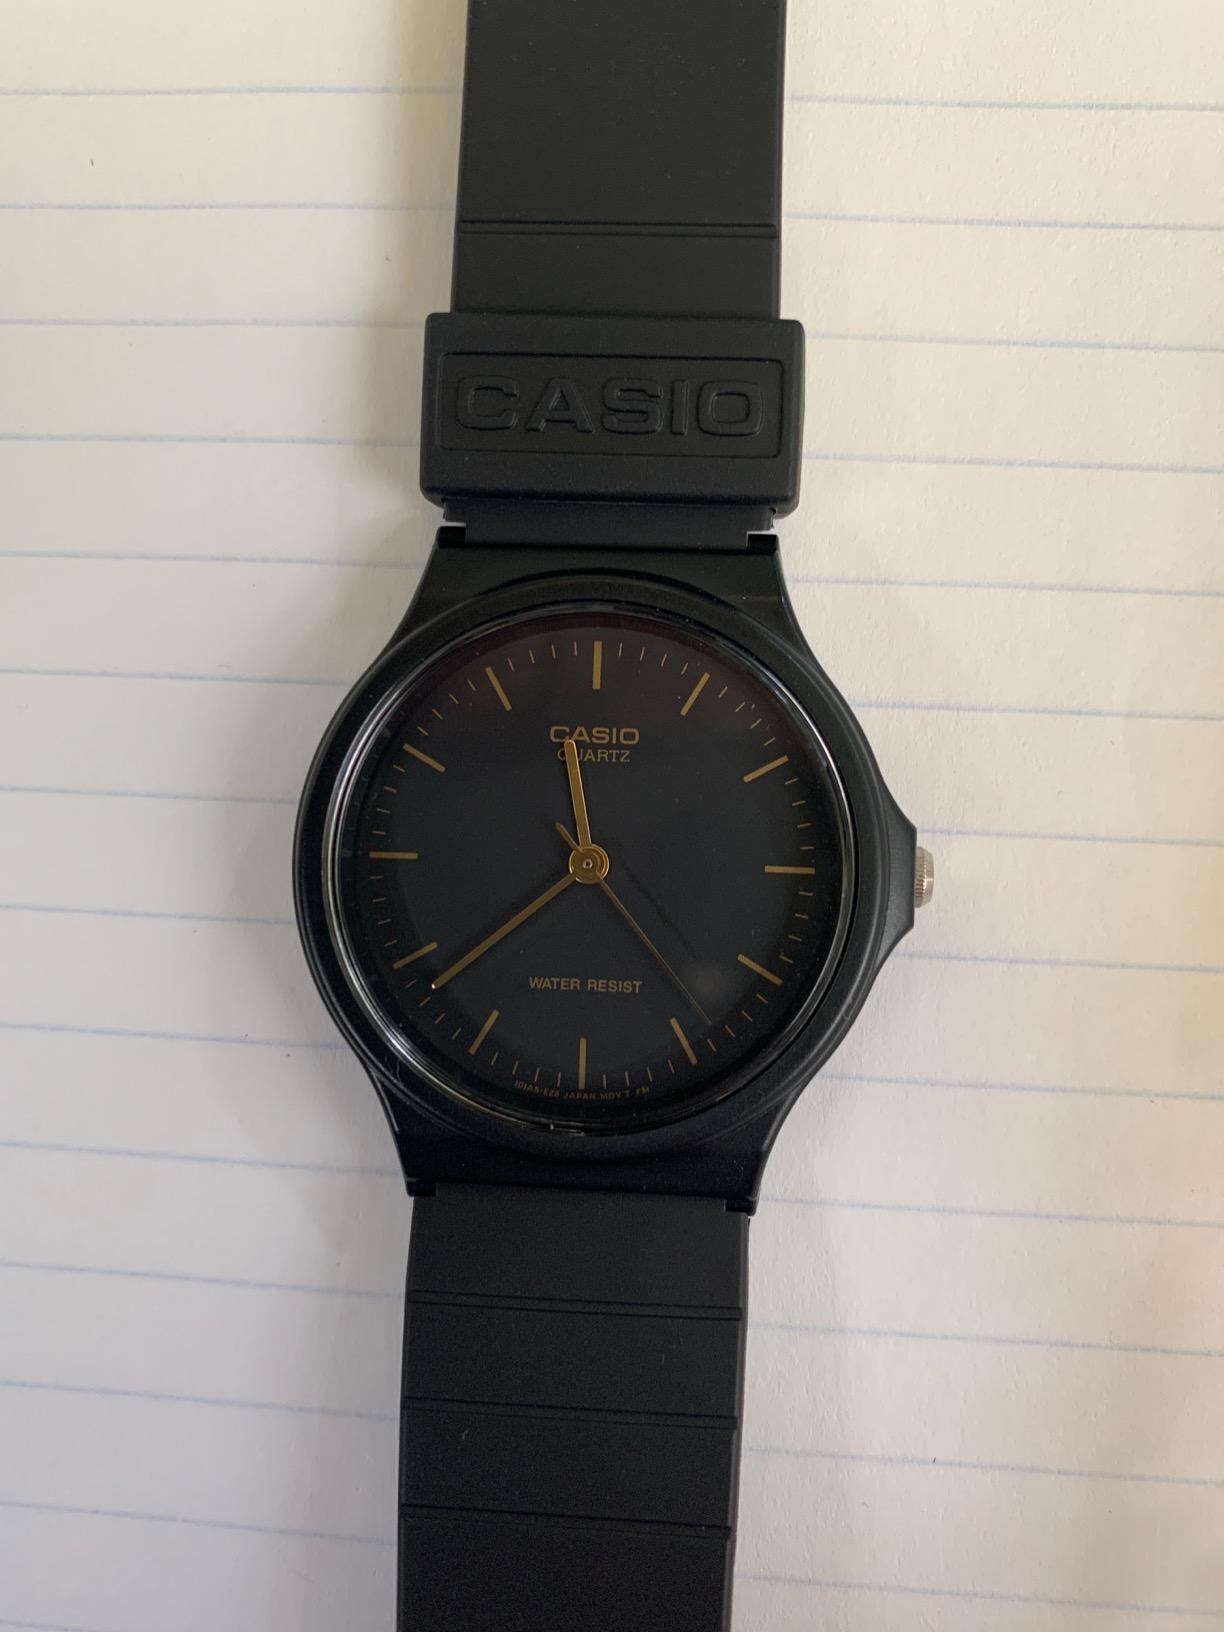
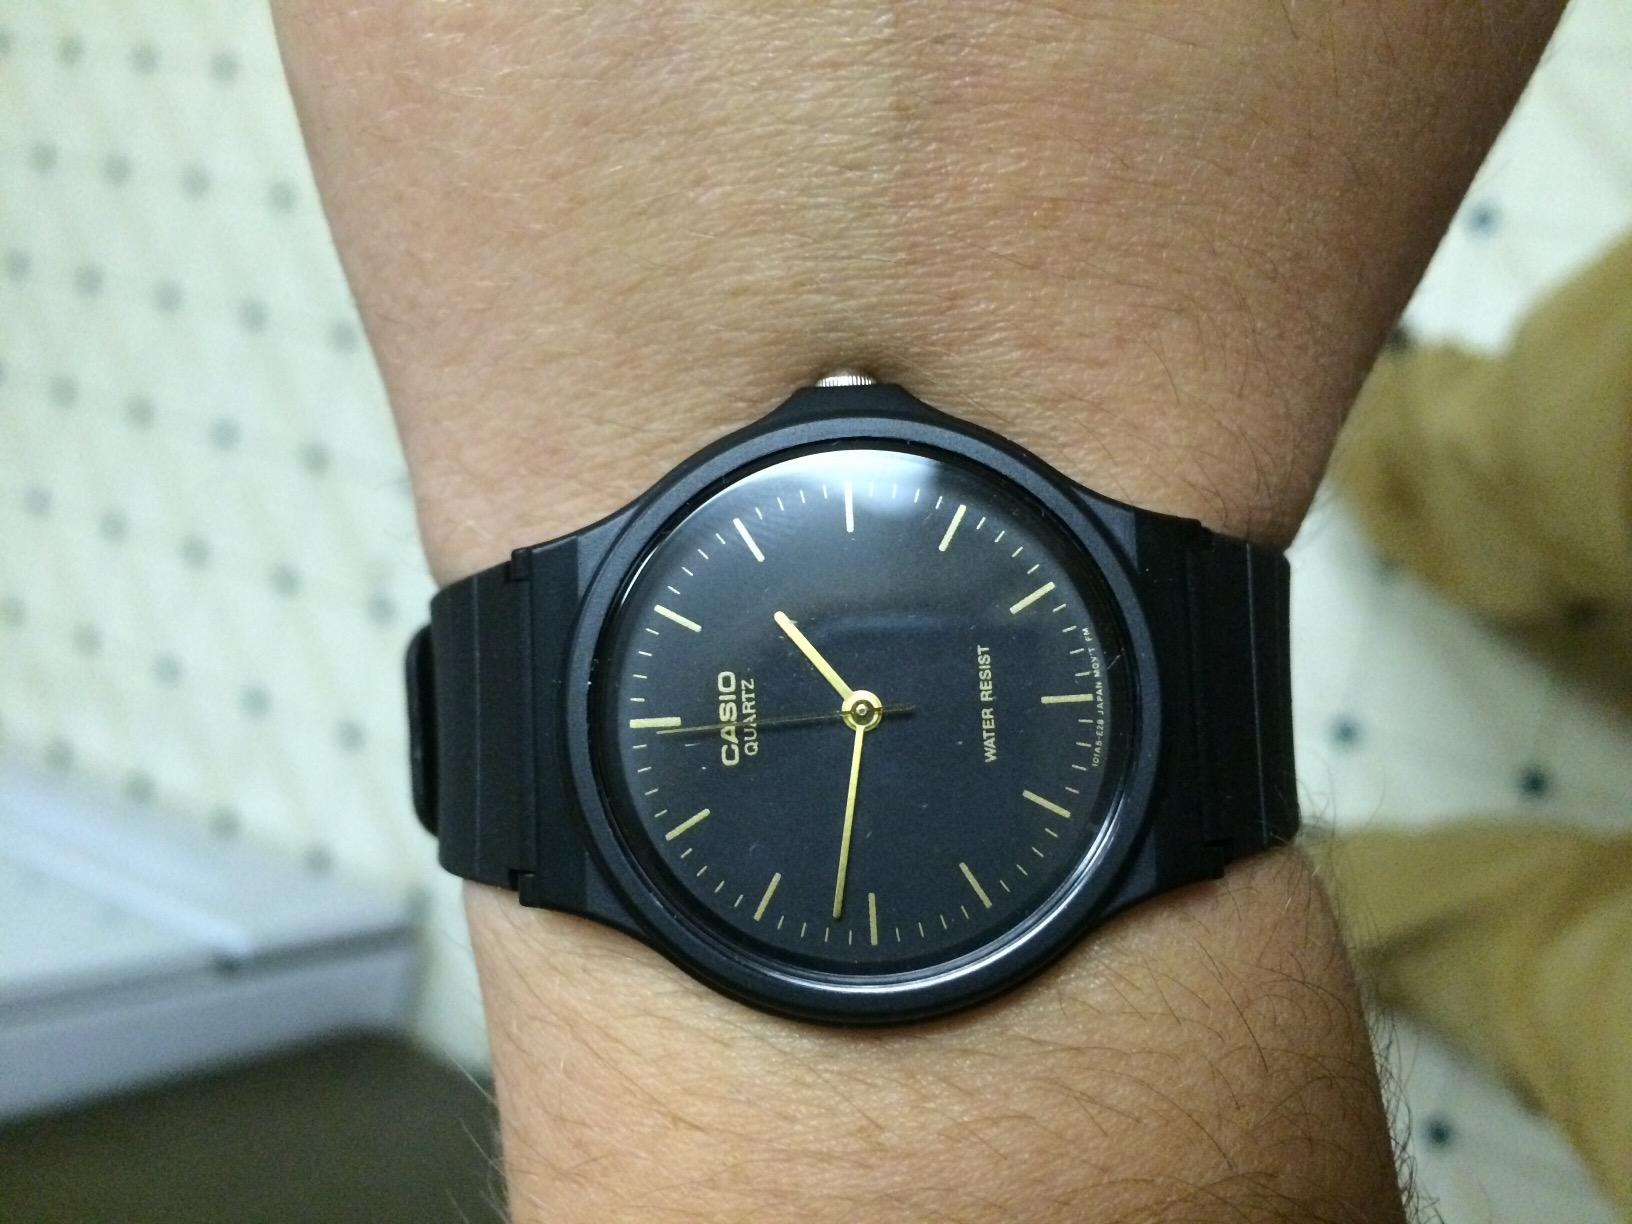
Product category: accessories_watch
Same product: yes